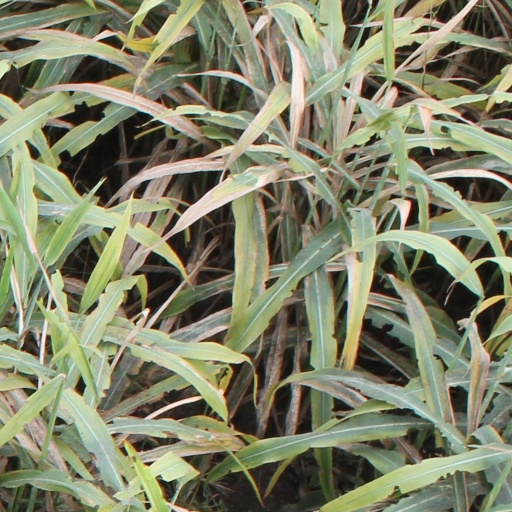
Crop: sorghum